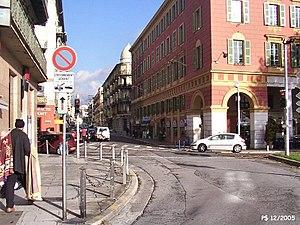
Le quartier du port de Nice est un des quartiers de la ville.